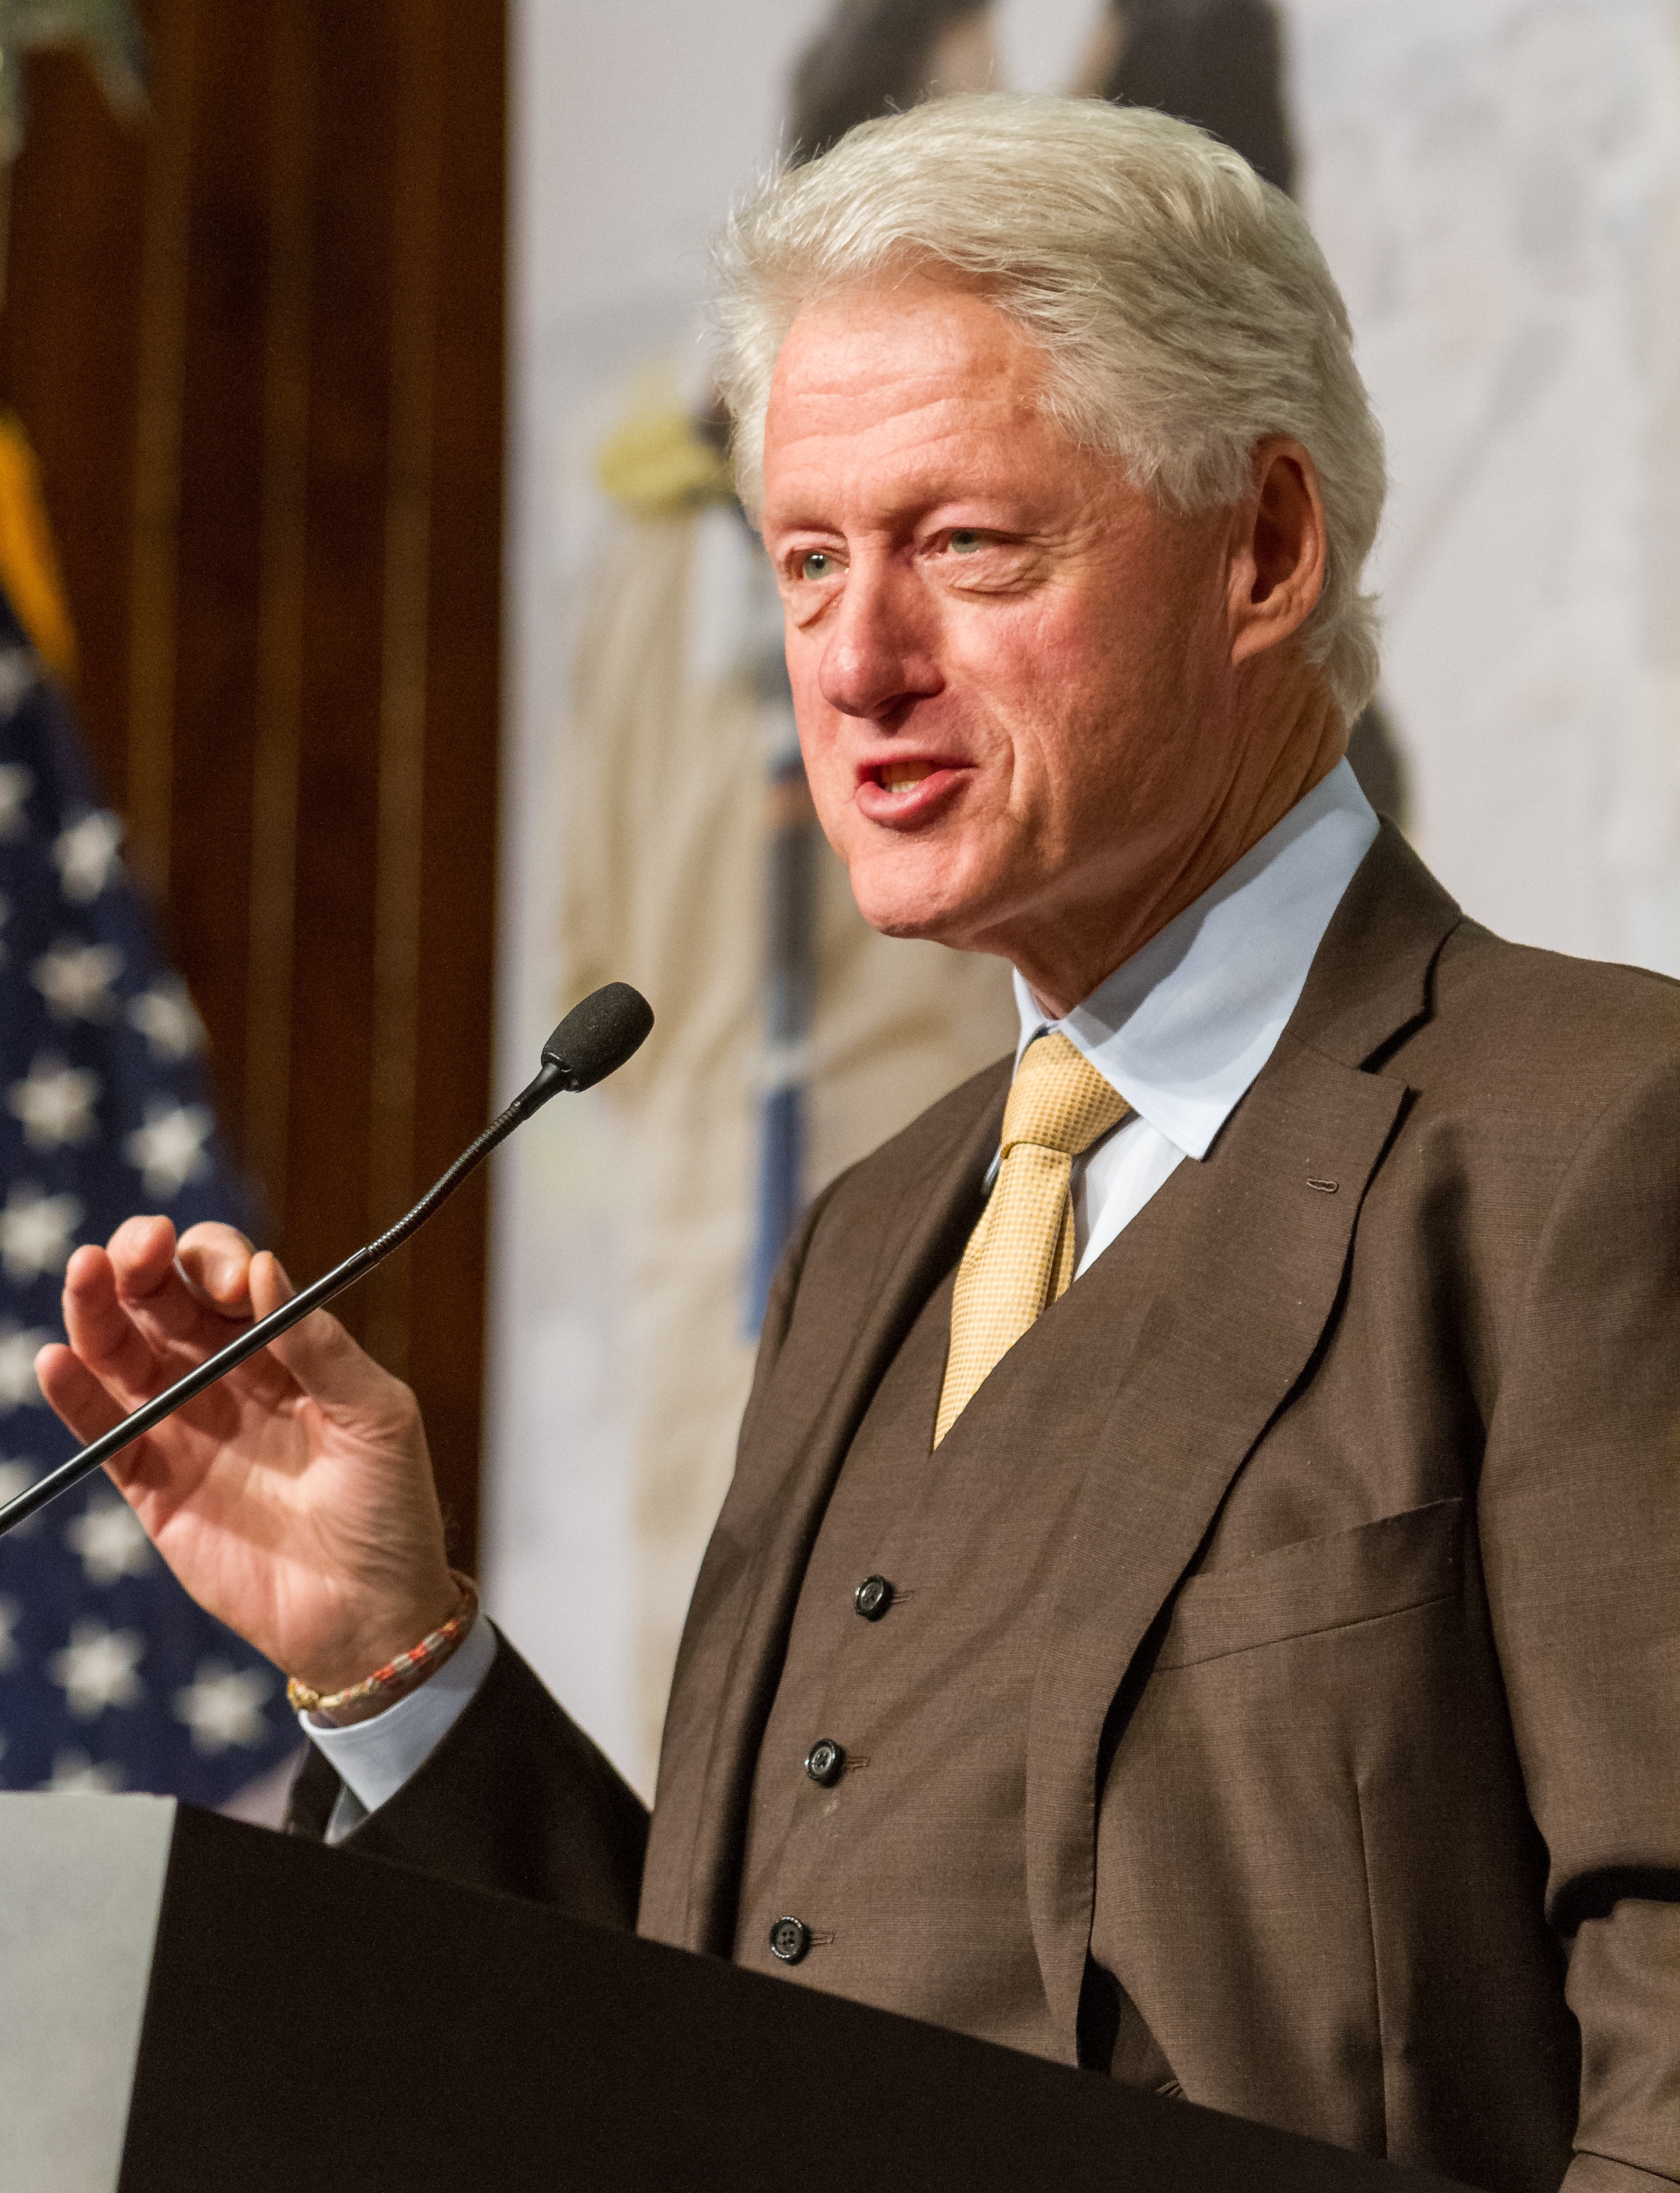
man, person, america, profession, president, united states, american, speech, politician, speaking, bill clinton, military officer